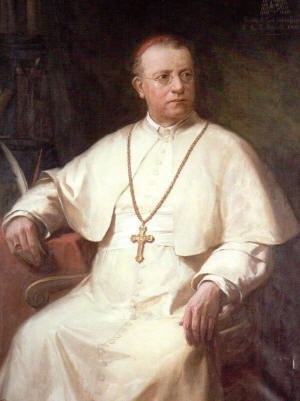
Placido Maria Schiaffino est un cardinal italien du XIXᵉ siècle. Il est membre de l'ordre des bénédictins d'Olivetana.